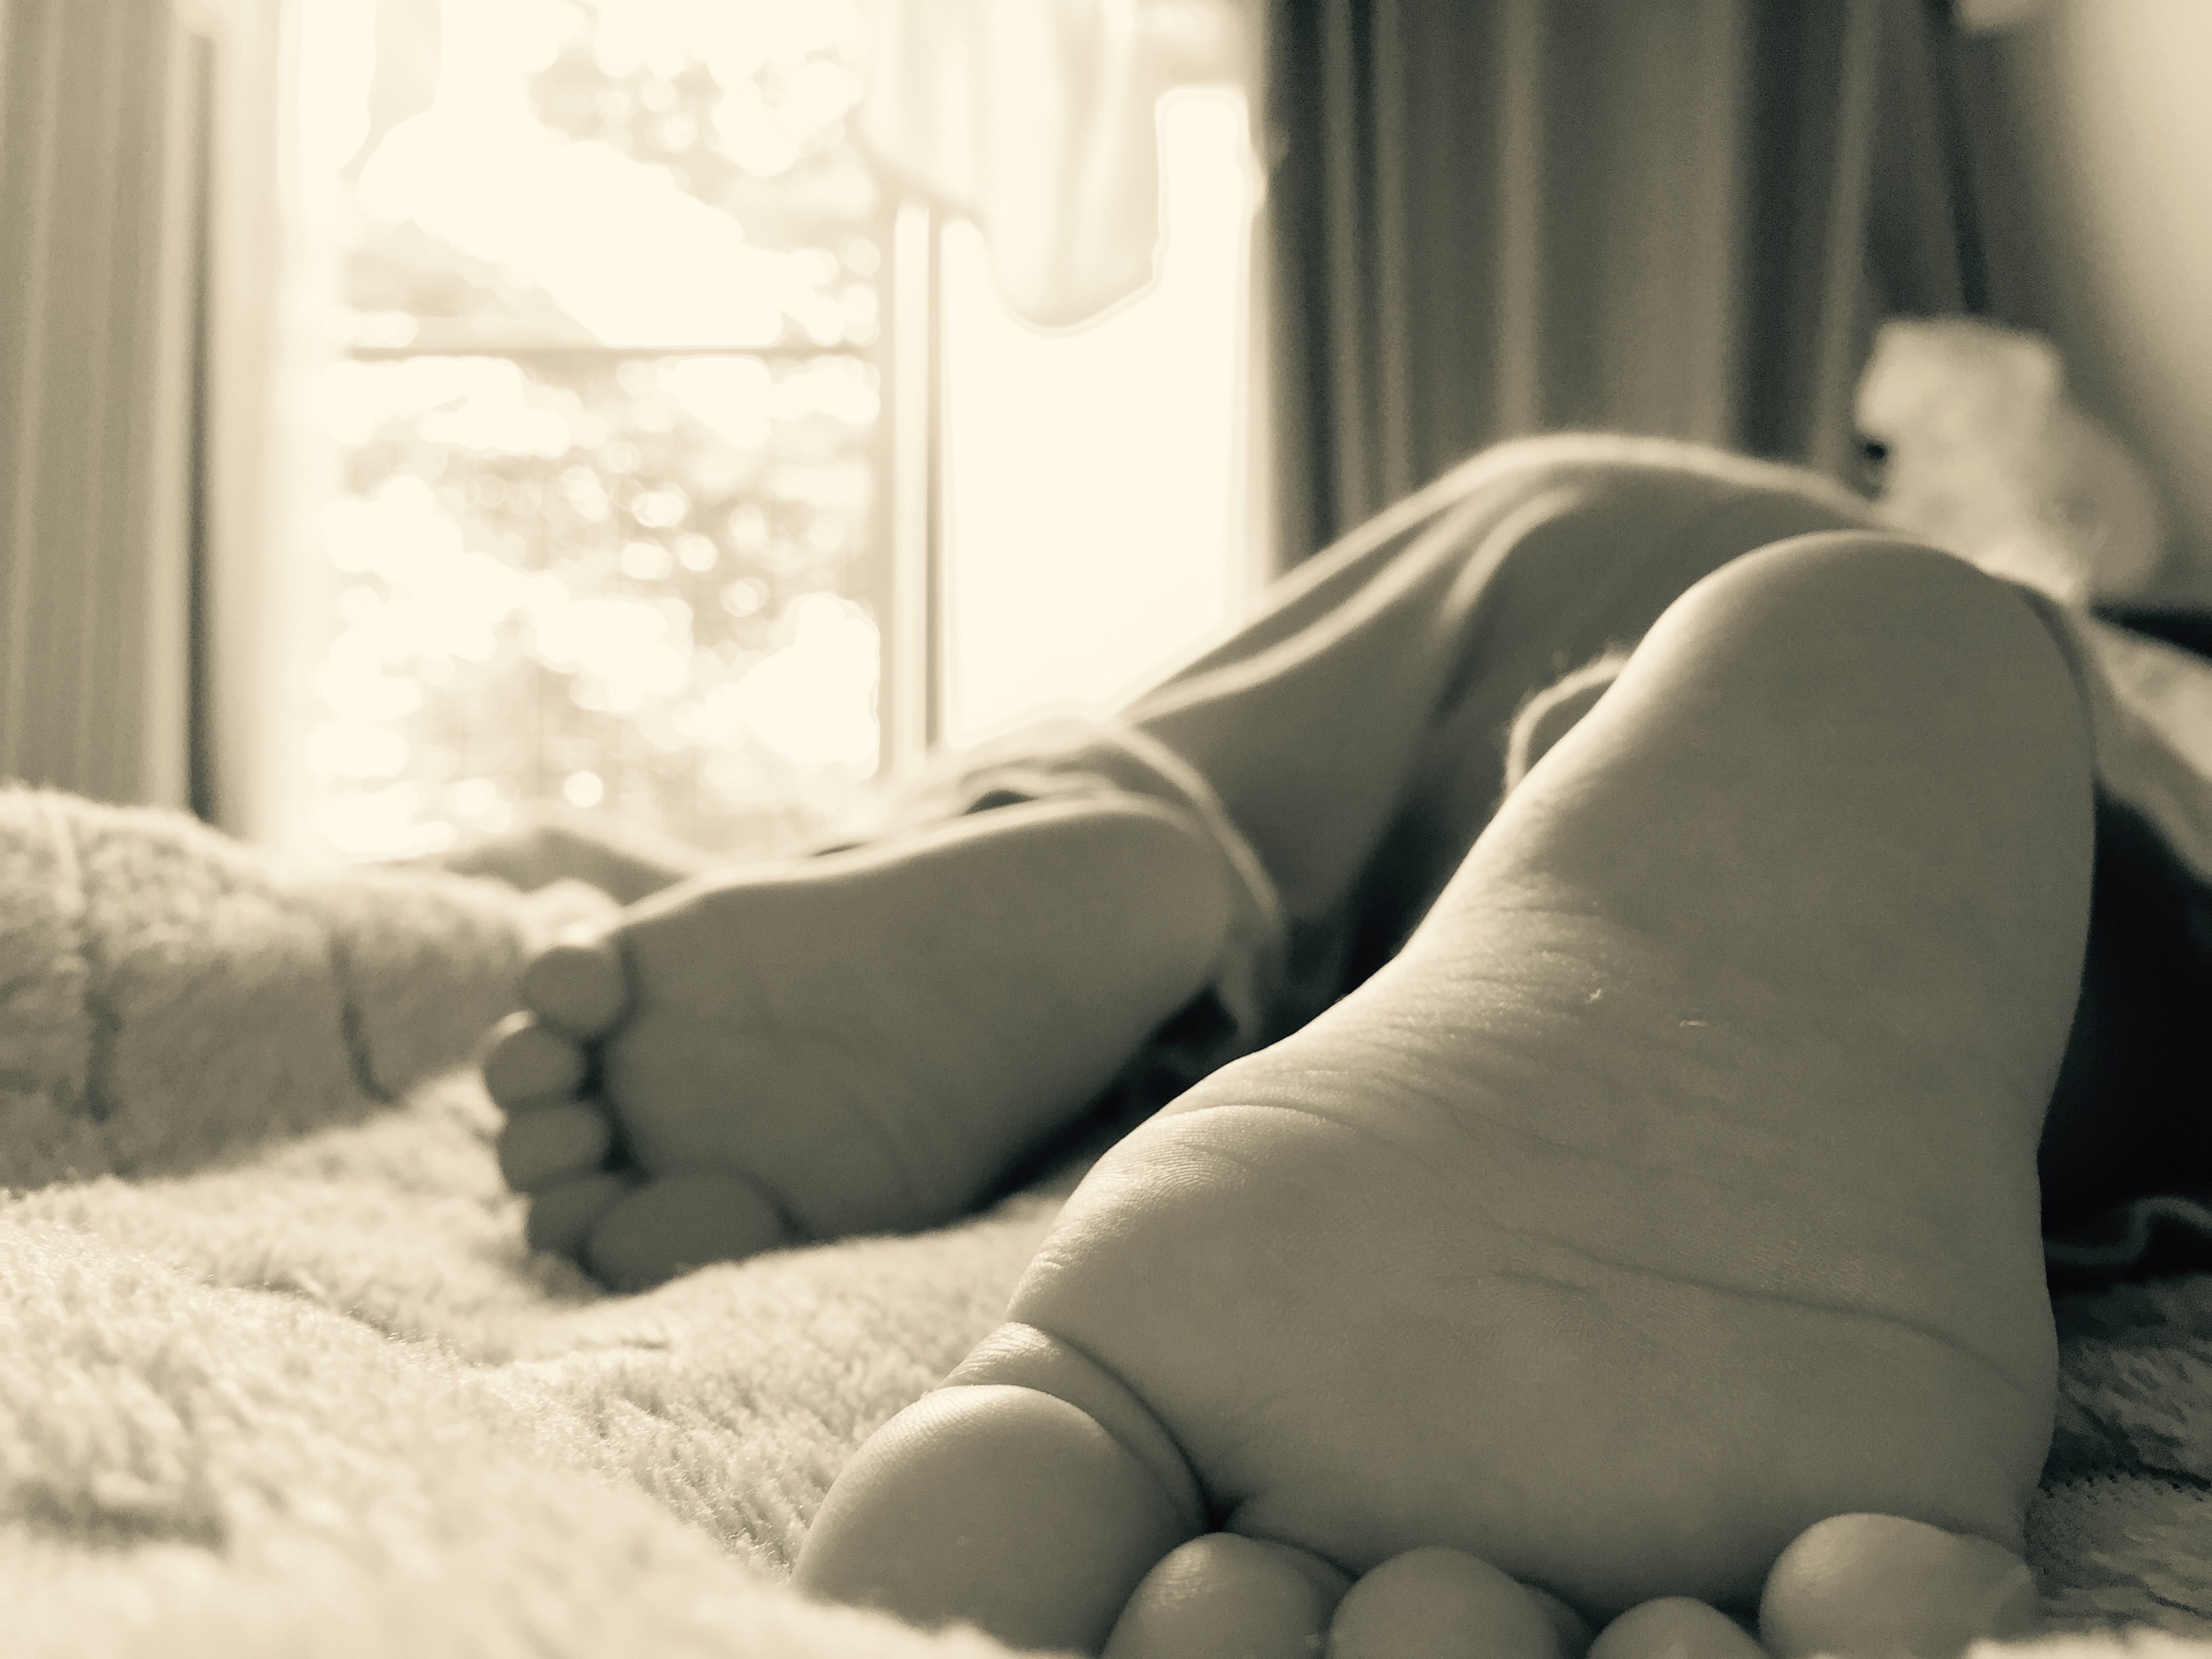
hand, girl, white, photography, feet, window, leg, foot, sitting, black, close up, human body, dress, footwear, skin, beauty, sleeping child, human positions